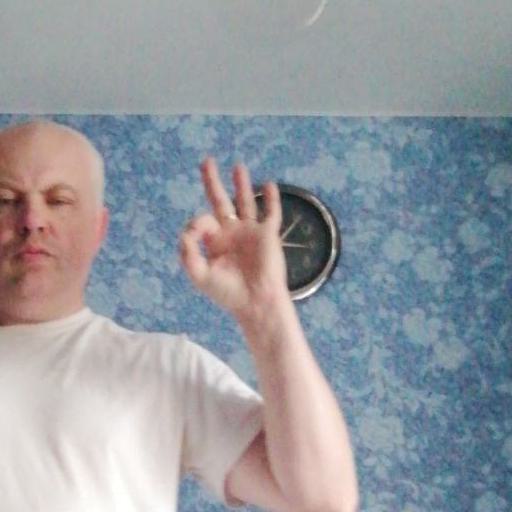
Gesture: ok